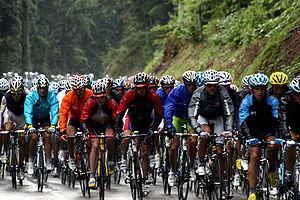
La 13ᵉ étape du Tour de France 2009 s'est déroulée le 17 juillet. Le parcours de 200 kilomètres reliait Vittel à Colmar. C'est l'une des deux étapes du Tour qui aurait dû se courir sans oreillettes. Mais face à la fronde menée par certains directeurs d'équipe lors de la première expérience de ce type trois jours plus tôt, l'Union cycliste internationale a décidé d'autoriser le port des oreillettes pour les coureurs la veille du départ. La victoire est revenue en solitaire à l'Allemand Heinrich Haussler.